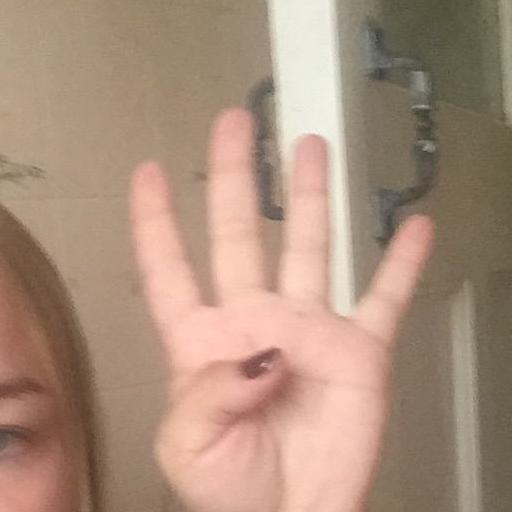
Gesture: four